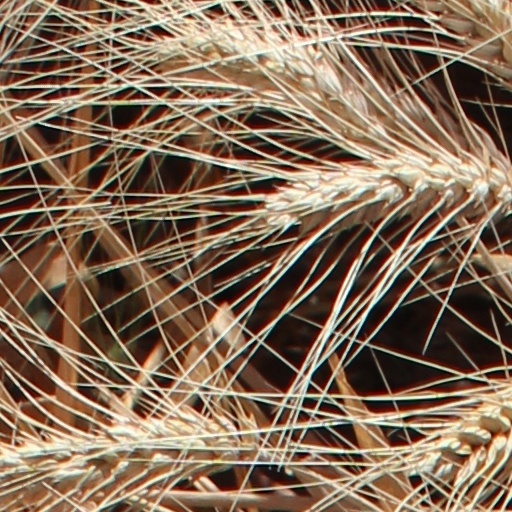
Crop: wheat